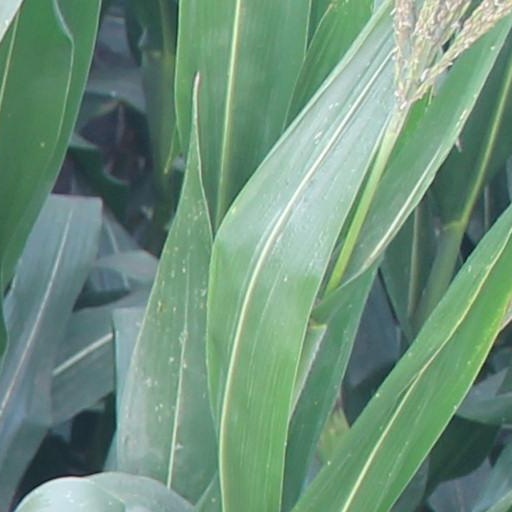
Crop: maize; corn